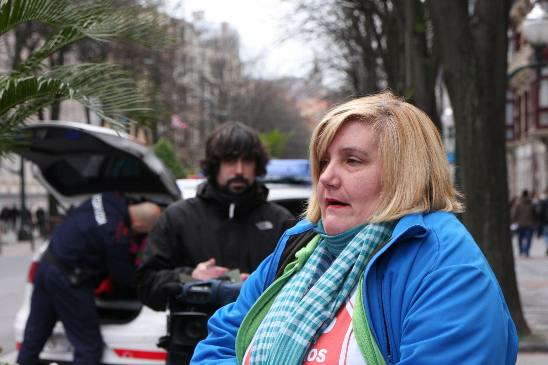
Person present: Yes